Reggie Brown (wide receiver, born 1981)

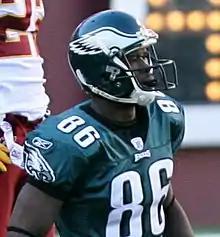
Brown with the Philadelphia Eagles in 2006

Reggie Brown (born January 13, 1981) is an American former professional football player who was a wide receiver in the National Football League (NFL). He played college football for the Georgia Bulldogs and was selected by the Philadelphia Eagles in the second round of the 2005 NFL draft. Brown was also a member of the Tampa Bay Buccaneers.